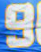
Number: 9